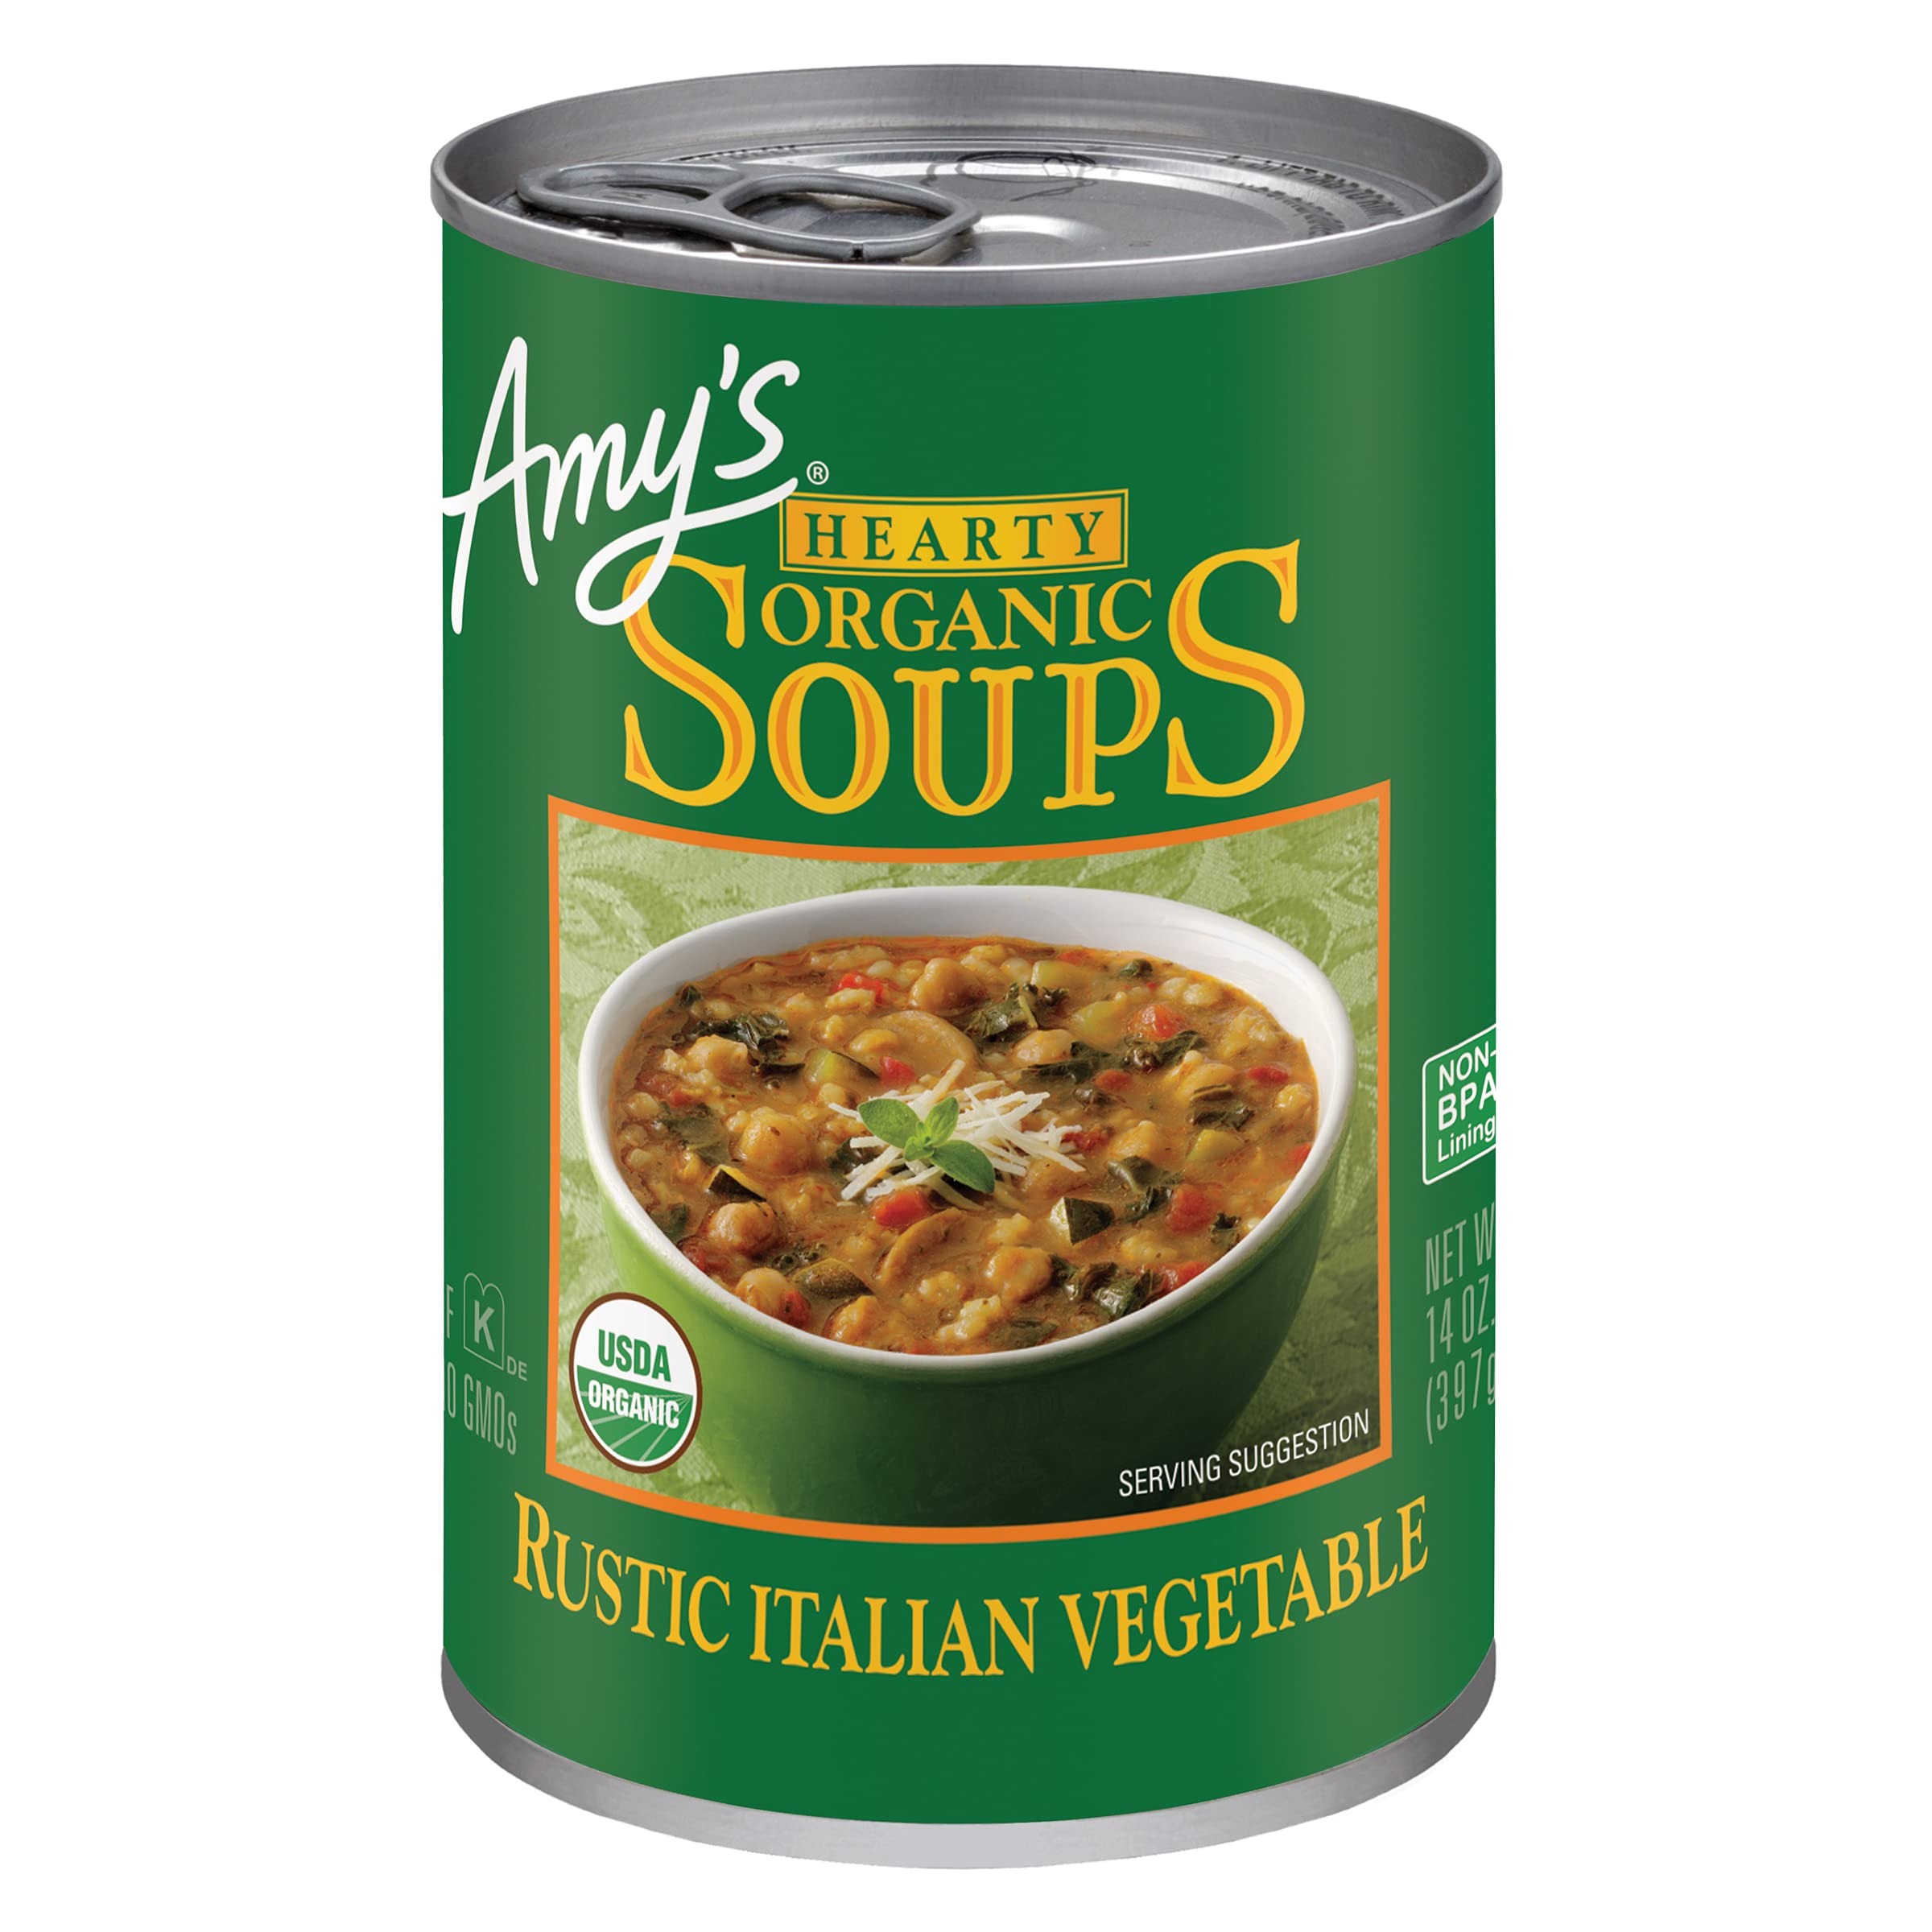
Item Name: Amy’s Soup, Vegan Hearty Rustic Italian Vegetable Soup, Gluten Free, Made With Organic Beans and Rice, Canned Soup, 14 Oz
Bullet Point 1: Packed with organic ceci beans (that’s Italian for chickpeas), vegetables, brown rice, mushrooms and traditional herbs
Bullet Point 2: This recipe comes to us from our chef’s brother, who runs a cooking school in France
Bullet Point 3: Gluten and Dairy Free
Bullet Point 4: Suitable for Vegan Diets
Bullet Point 5: Certified Kosher
Value: 14.0
Unit: Ounce

Price: 5.46